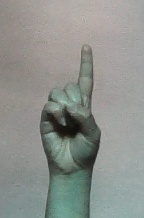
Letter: bb